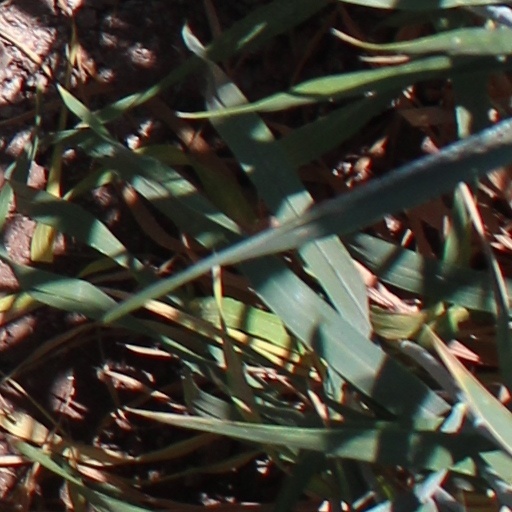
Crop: wheat